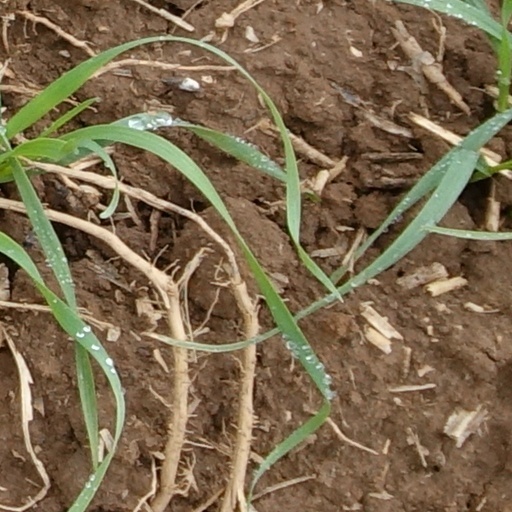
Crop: wheat